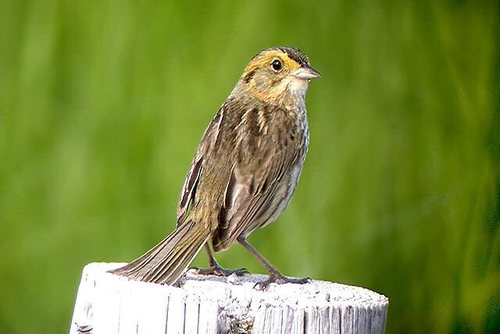
tan and grey bird with long thighs and yellow around the eyes.
this bird has a longer body, but is still small in size, with yellow patches around the eyes and an all brown body.
a small bird with a short, straight beak, and a yellow head with brown and grey covering the rest of its body.
the bird has black and yellow feathers with a spread tail
this bird is mostly brown speckles with a yellow eyebrow and short pointy bill.
this bird is brown with yellow and has a very short beak.
this bird is brown and black and has a yellow strip above its eyes.
a bird with black eyes, a short pointed bill, yellow eyebrows, a dark brown crown, and brown wings with yellow hues.
this tan, brown and white multicolored bird has a yellow superciliary, and white throat.
this particular bird has a belly that is brown and white
Species: Nelson Sharp Tailed Sparrow